Dodge Charger (2006)

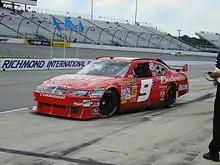
NASCAR Sprint Cup's Dodge Charger Car of Tomorrow, driven by Kasey Kahne

The 2015 Dodge Charger SRT Hellcat was introduced on August 13, 2014, prior to being shown at the Woodward Dream Cruise and was unveiled at the 2014 South Florida International Auto Show in November.